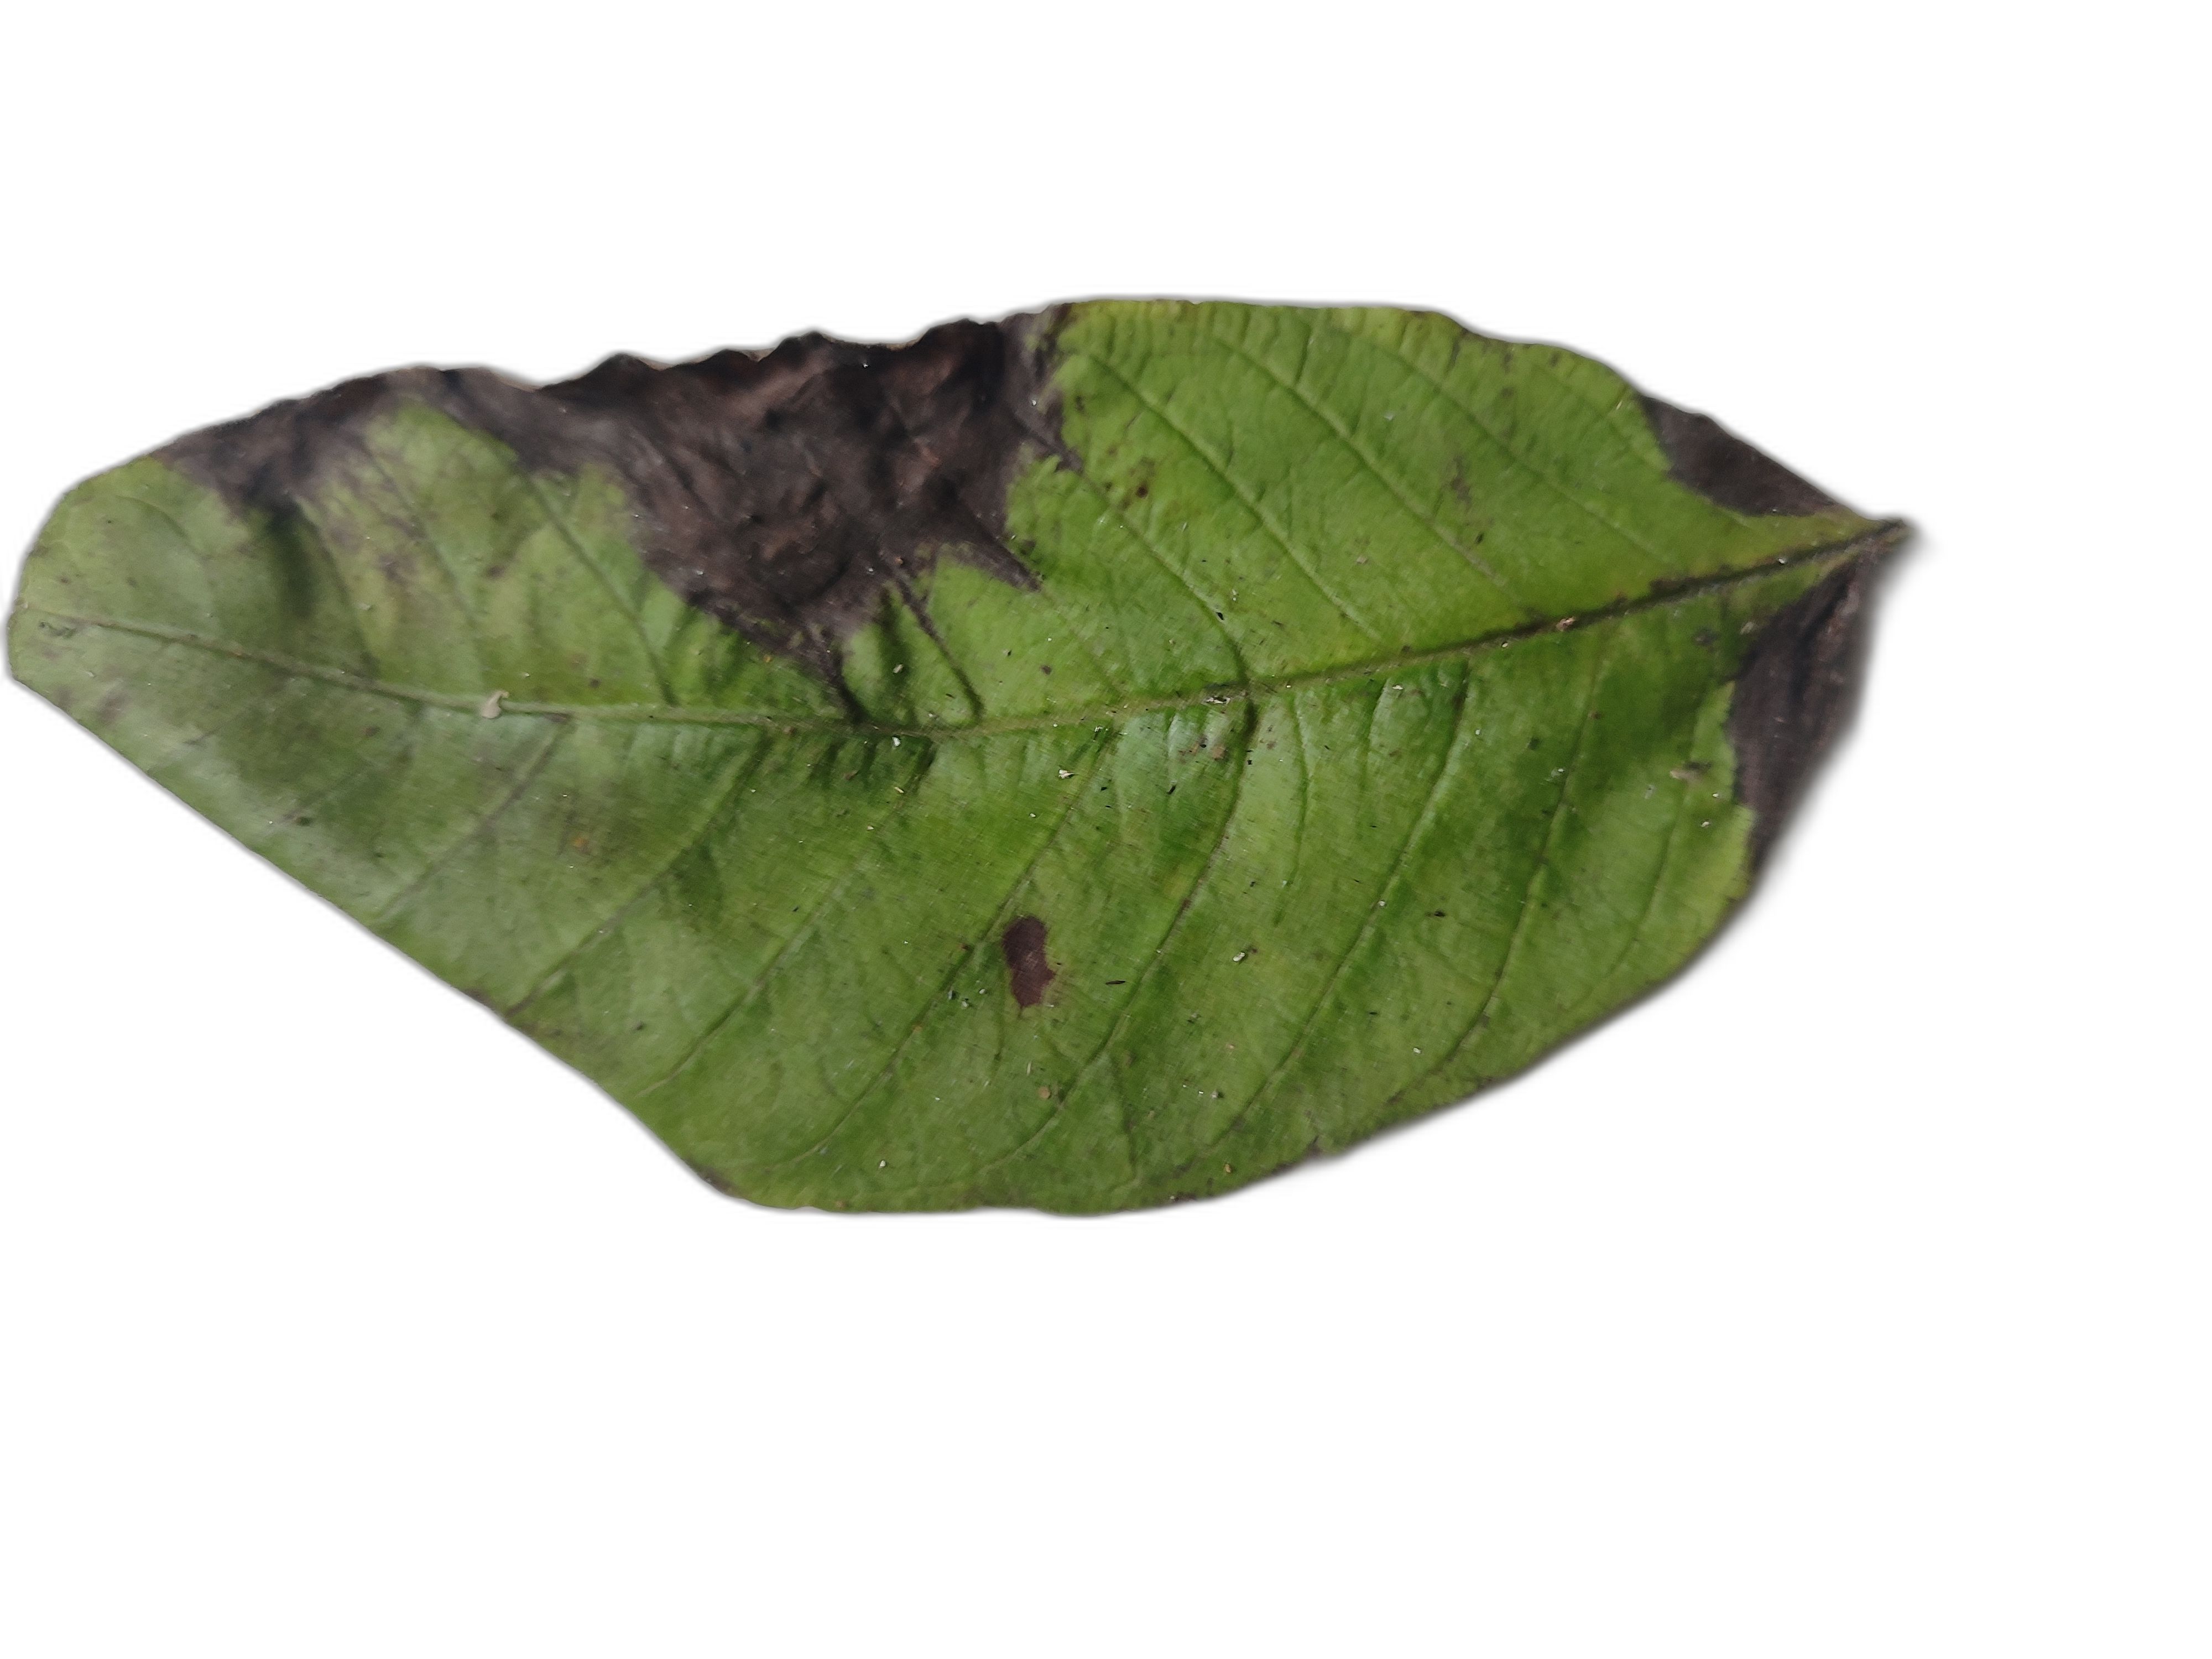
Plant part: leaf
Disease: Canker